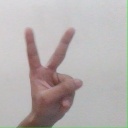
अक्षर: क